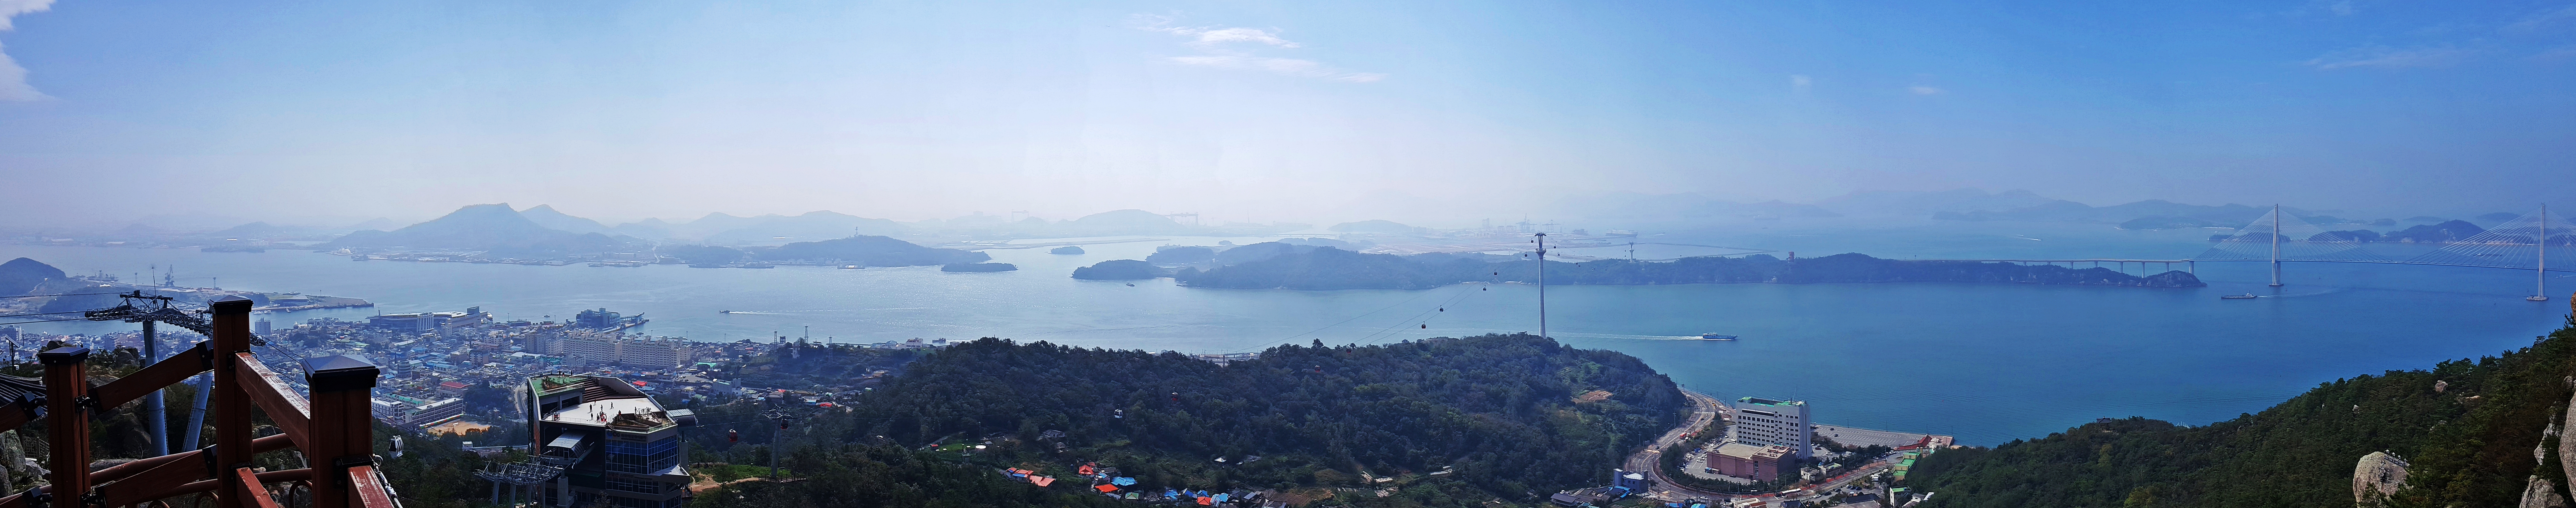
korea, sky, hill station, nature, highland, atmospheric phenomenon, water, mountain range, hill, panorama, water resources, mountain, cloud, photography, mount scenery, fell, horizon, atmosphere, bay, loch, ridge, lake, sea, landscape, city, tourism, sound, coast, fog, promontory, river, inlet, lake district, fjord, reservoir, haze